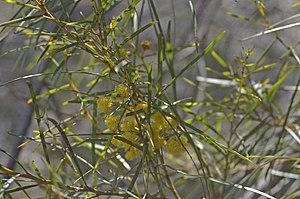
La liste des espèces du genre Acacia présentée ci-après est celle du genre Acacia sensu stricto. En effet, plusieurs analyses cladistiques ont montré que le genre Acacia sensu lato n'est pas monophylétique.